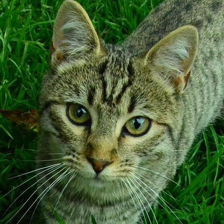
Label: animals